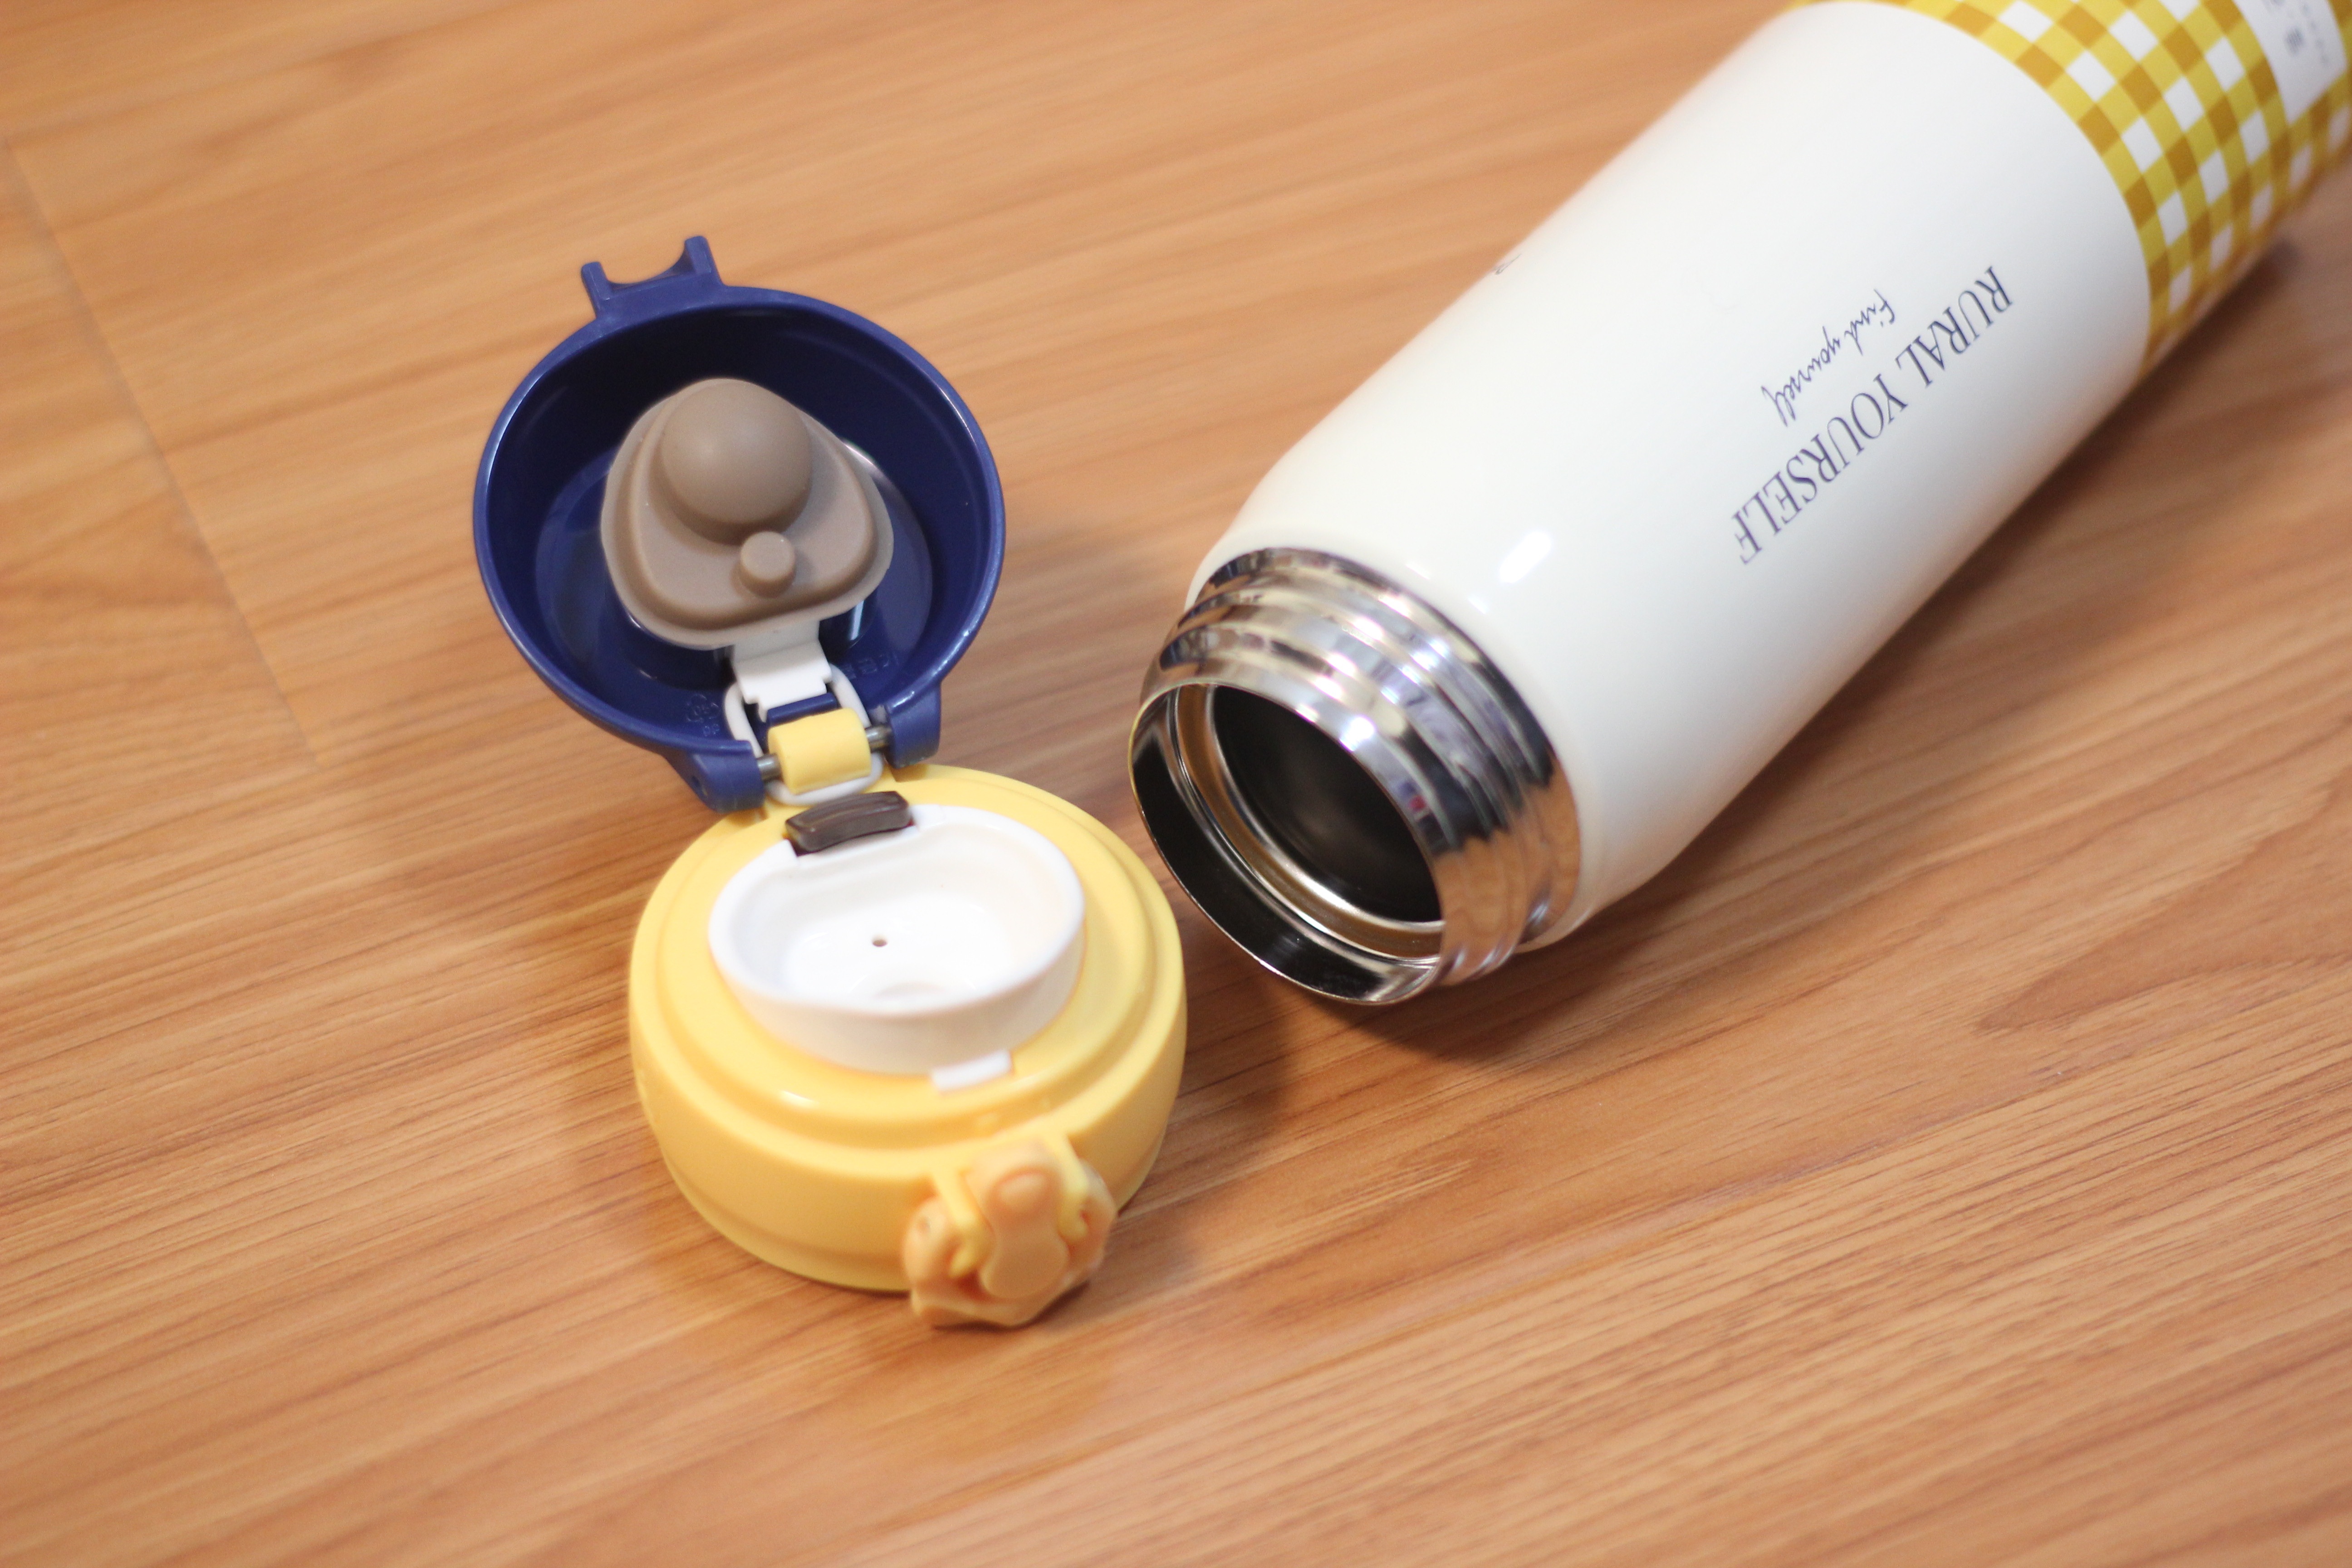
hand, bottle, yellow, lighting, product, eye, skin, organ, hot water bottle, vacuum flask, water glasses